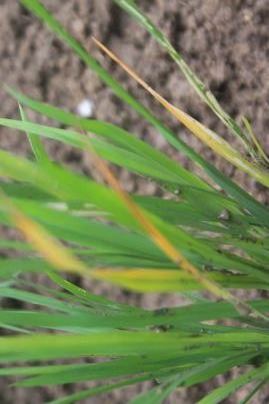
Disease: Tungro